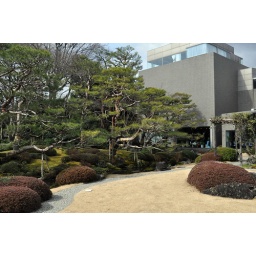
gardens at Tenshi-no-Sato, looking towards main building - tea room in the front on first floor by the koi pond